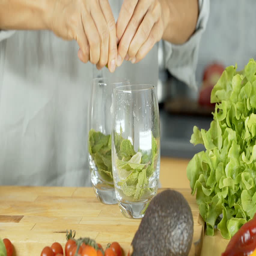
woman squeezing lime into glasses while making a drink , dolly shot